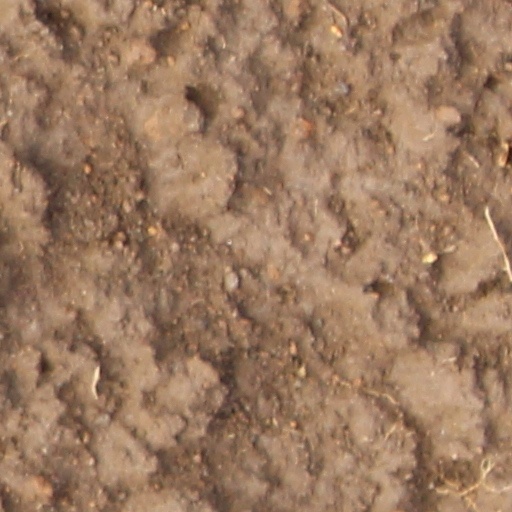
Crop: wheat